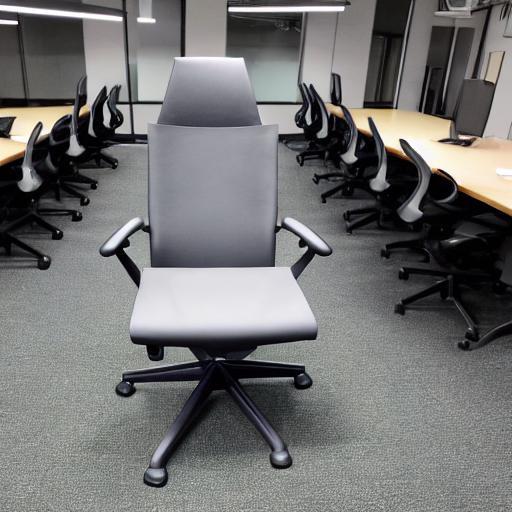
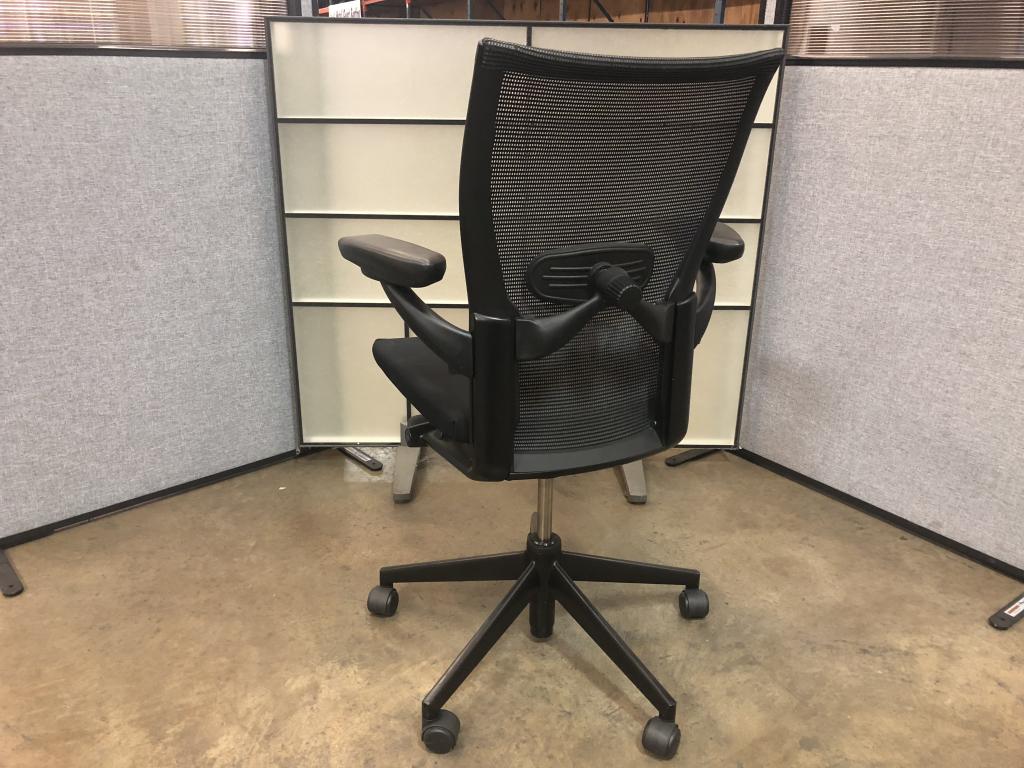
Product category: items_chair
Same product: no